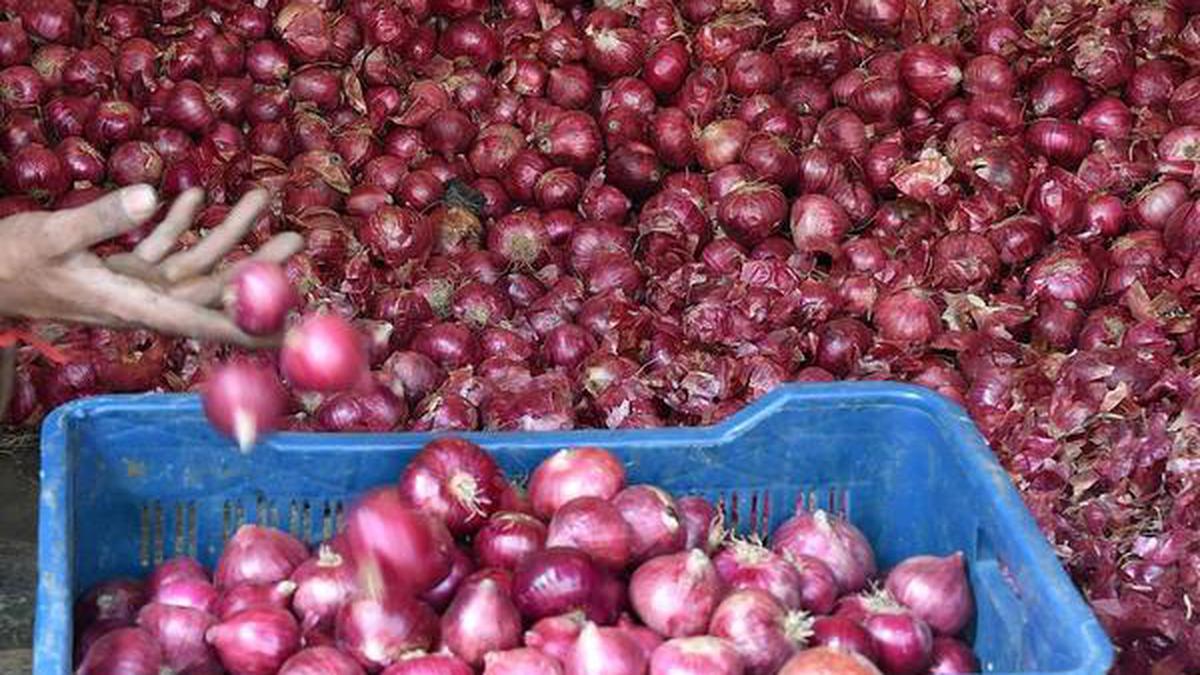
Mafungu ya vitunguu vyekundu vilivyokusanywa kwa wingi yanaonekana. Kuna mkono wa mtu unaonekana ukichukua kitunguu kutoka kwenye kisanduku cha plastiki cha bluu, ambacho tayari kimejaa. Hii ni shughuli ya uchambuzi au uuzaji wa mazao sokoni.